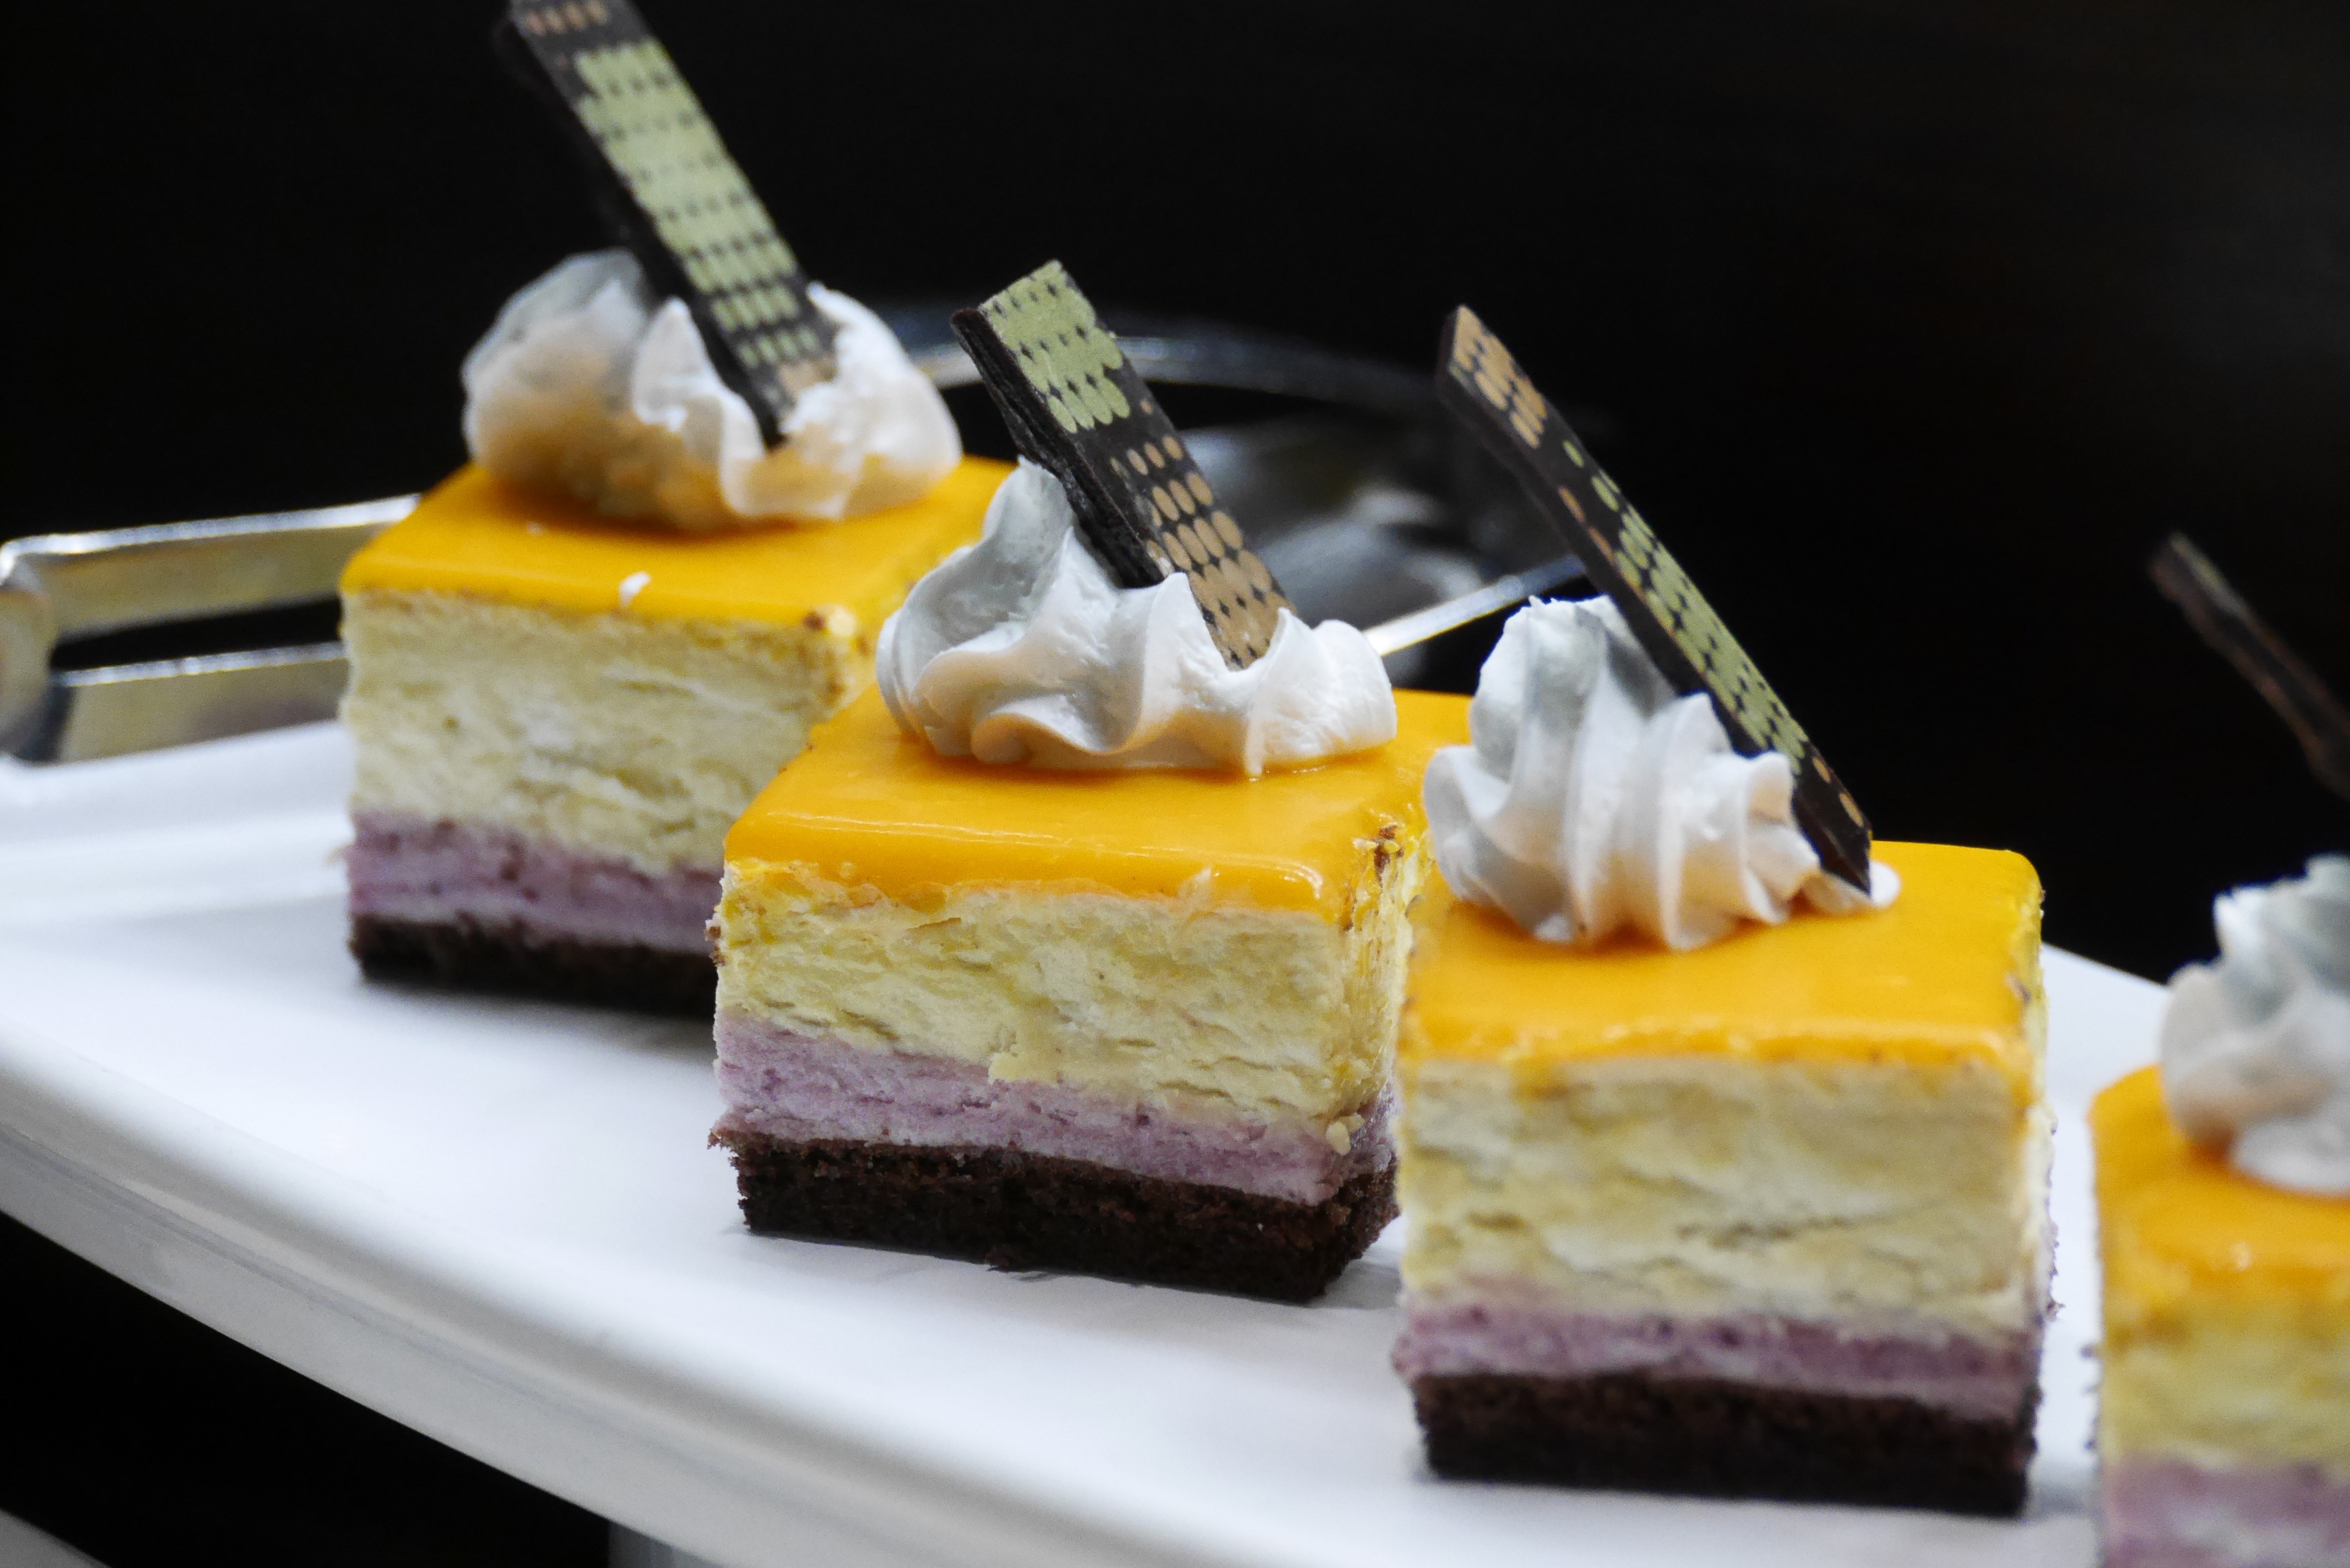
fruit, sweet, dish, food, produce, dessert, eat, cream, cake, calories, icing, sweetness, cheesecake, flavor, torte, buttercream